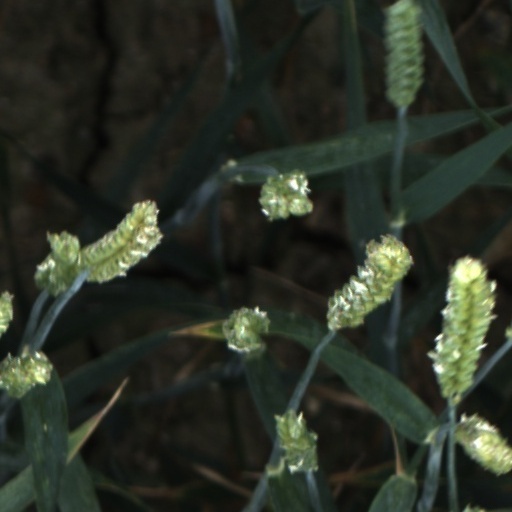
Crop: wheat